Taqiyah (cap)

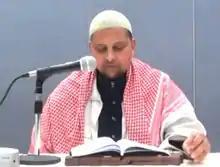
A Somali cleric wearing a taqiyah

Men in Somalia often wear the "koofiyad" cotton prayer cap, along with a sarong referred to as a "macawiis". The "jalabiya" is also sometimes worn.